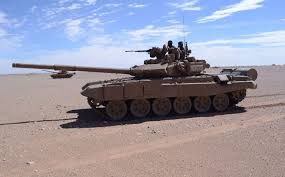
Label: T-90